Bangalore Institute of Technology

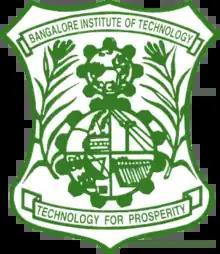

Bangalore Institute of Technology is an Autonomous Engineering college offering Undergraduate and Postgraduate Engineering courses, Management Courses affiliated to the Visvesvaraya Technological University, Belagavi located in Bangalore. The institution came into being in August, 1979 under the auspices of Rajya Vokkaligara Sangha, Bengaluru.